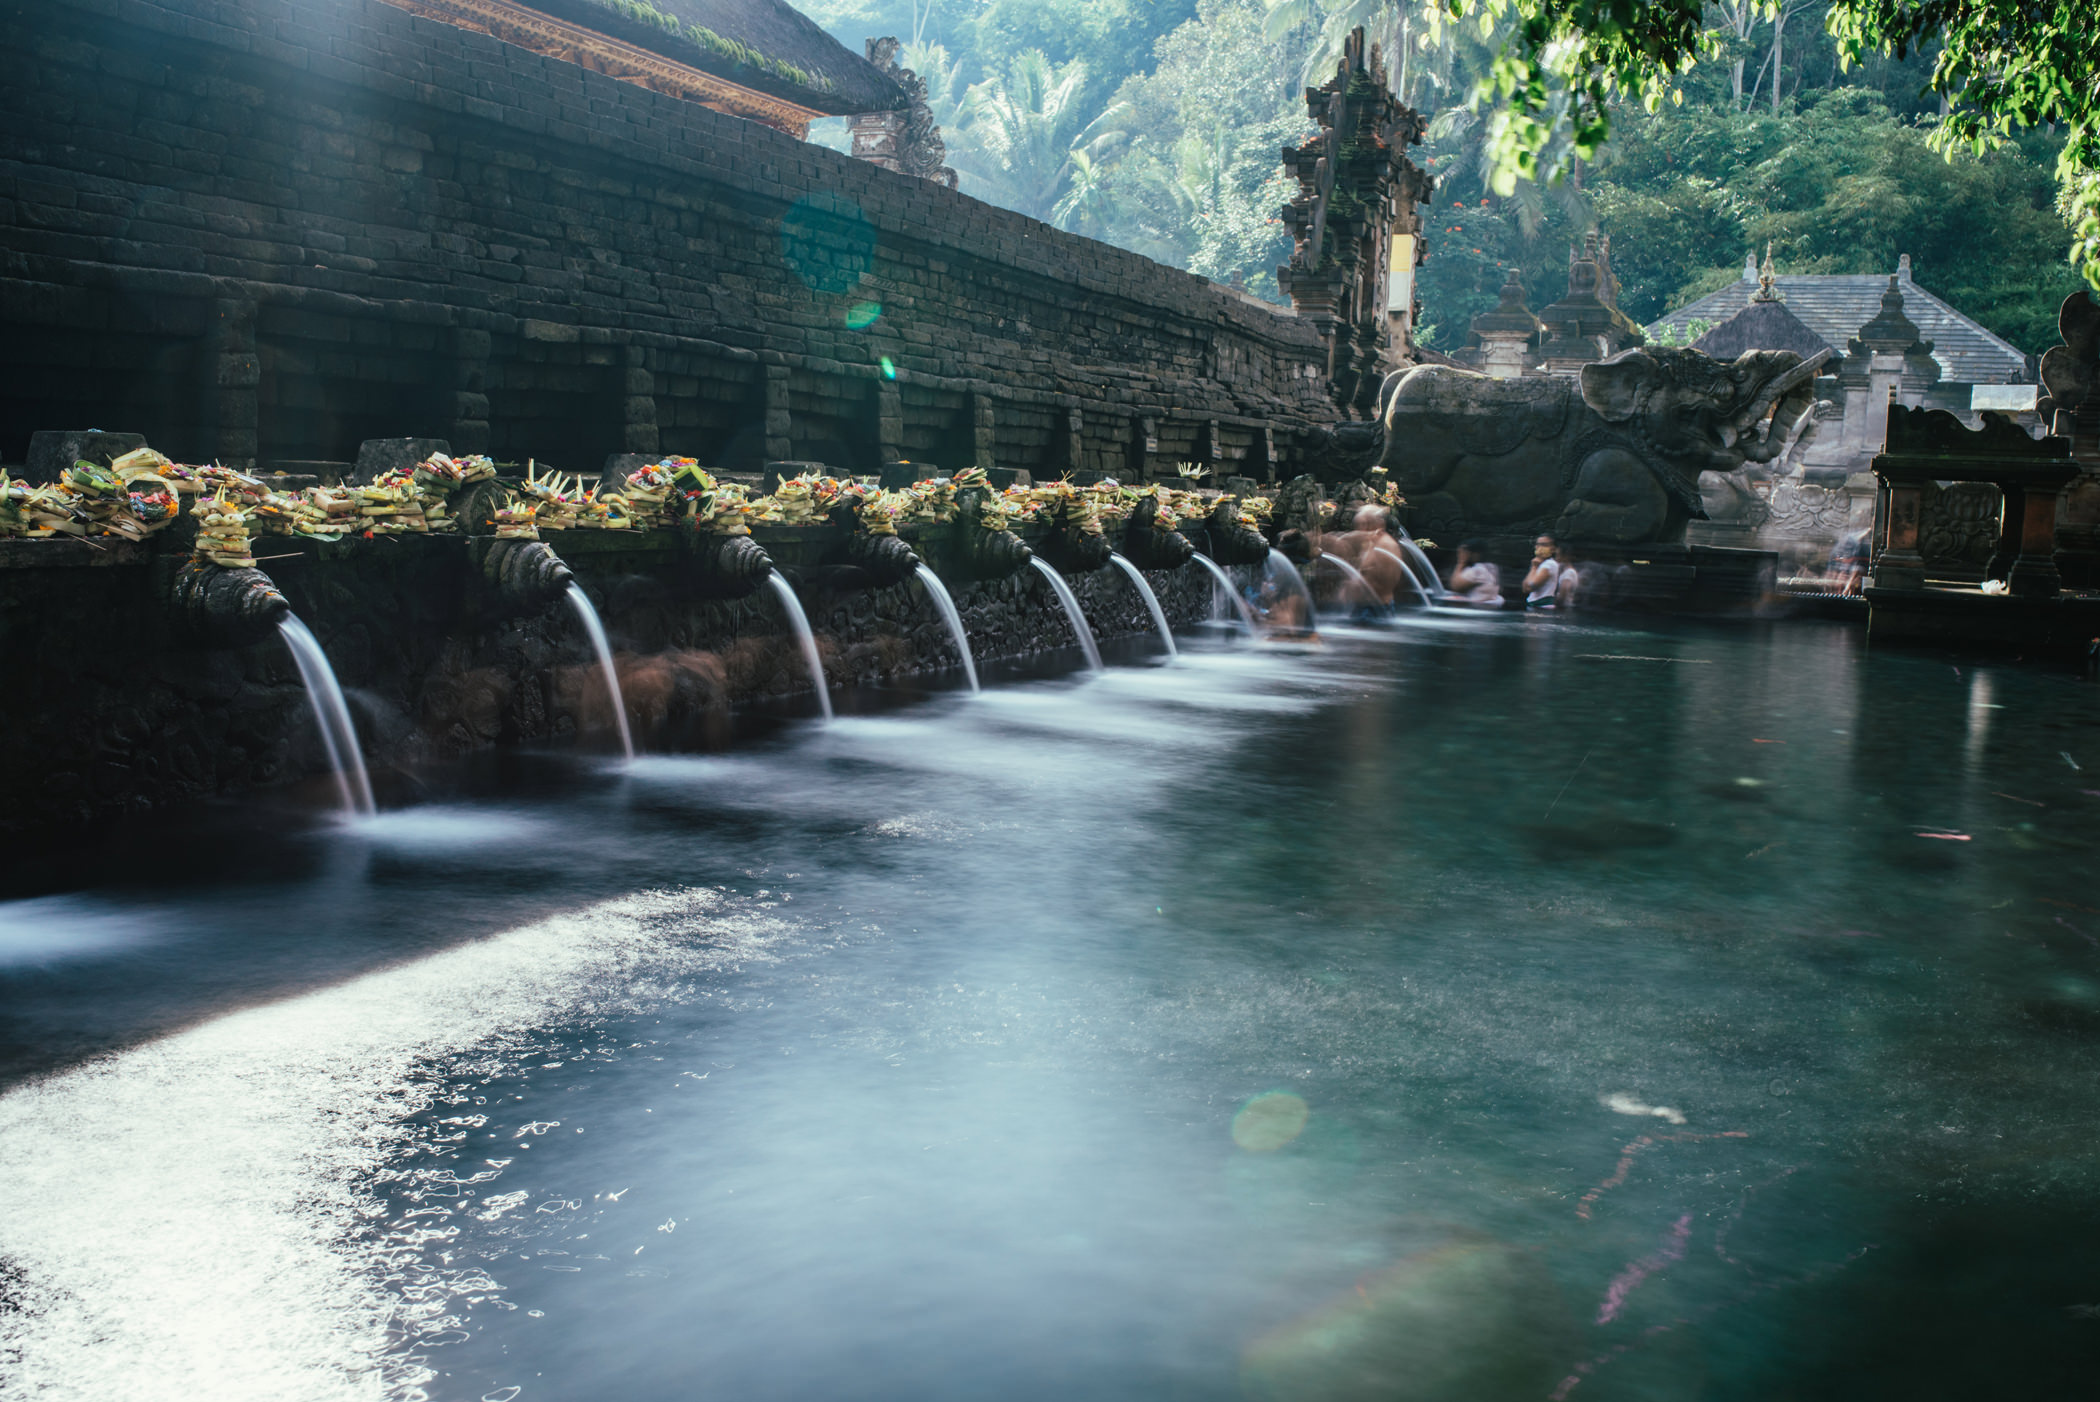
water resources, body of water, water, nature, waterfall, natural landscape, watercourse, river, sky, water feature, rock, stream, tree, landscape, sunlight, national park, reflection, hill station, tourism, vacation, mountain, leisure, reservoir, state park, lake, spring, world, tourist attraction, city